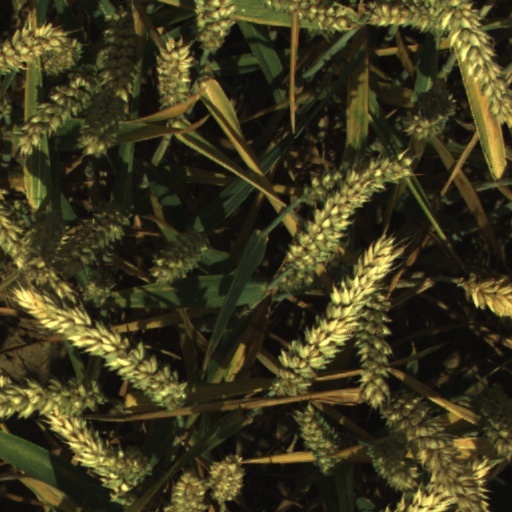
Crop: wheat